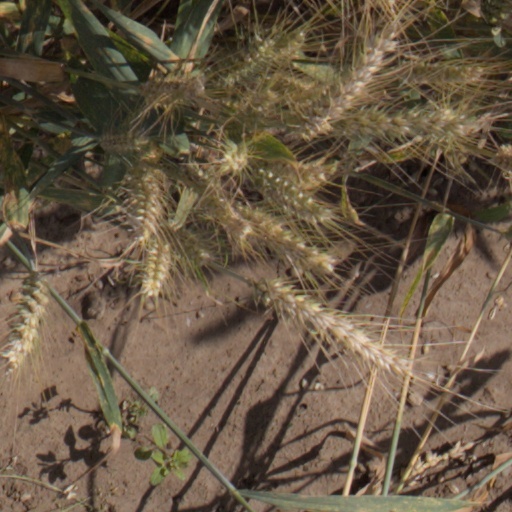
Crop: wheat